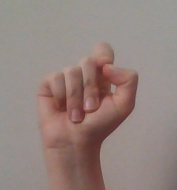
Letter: fa